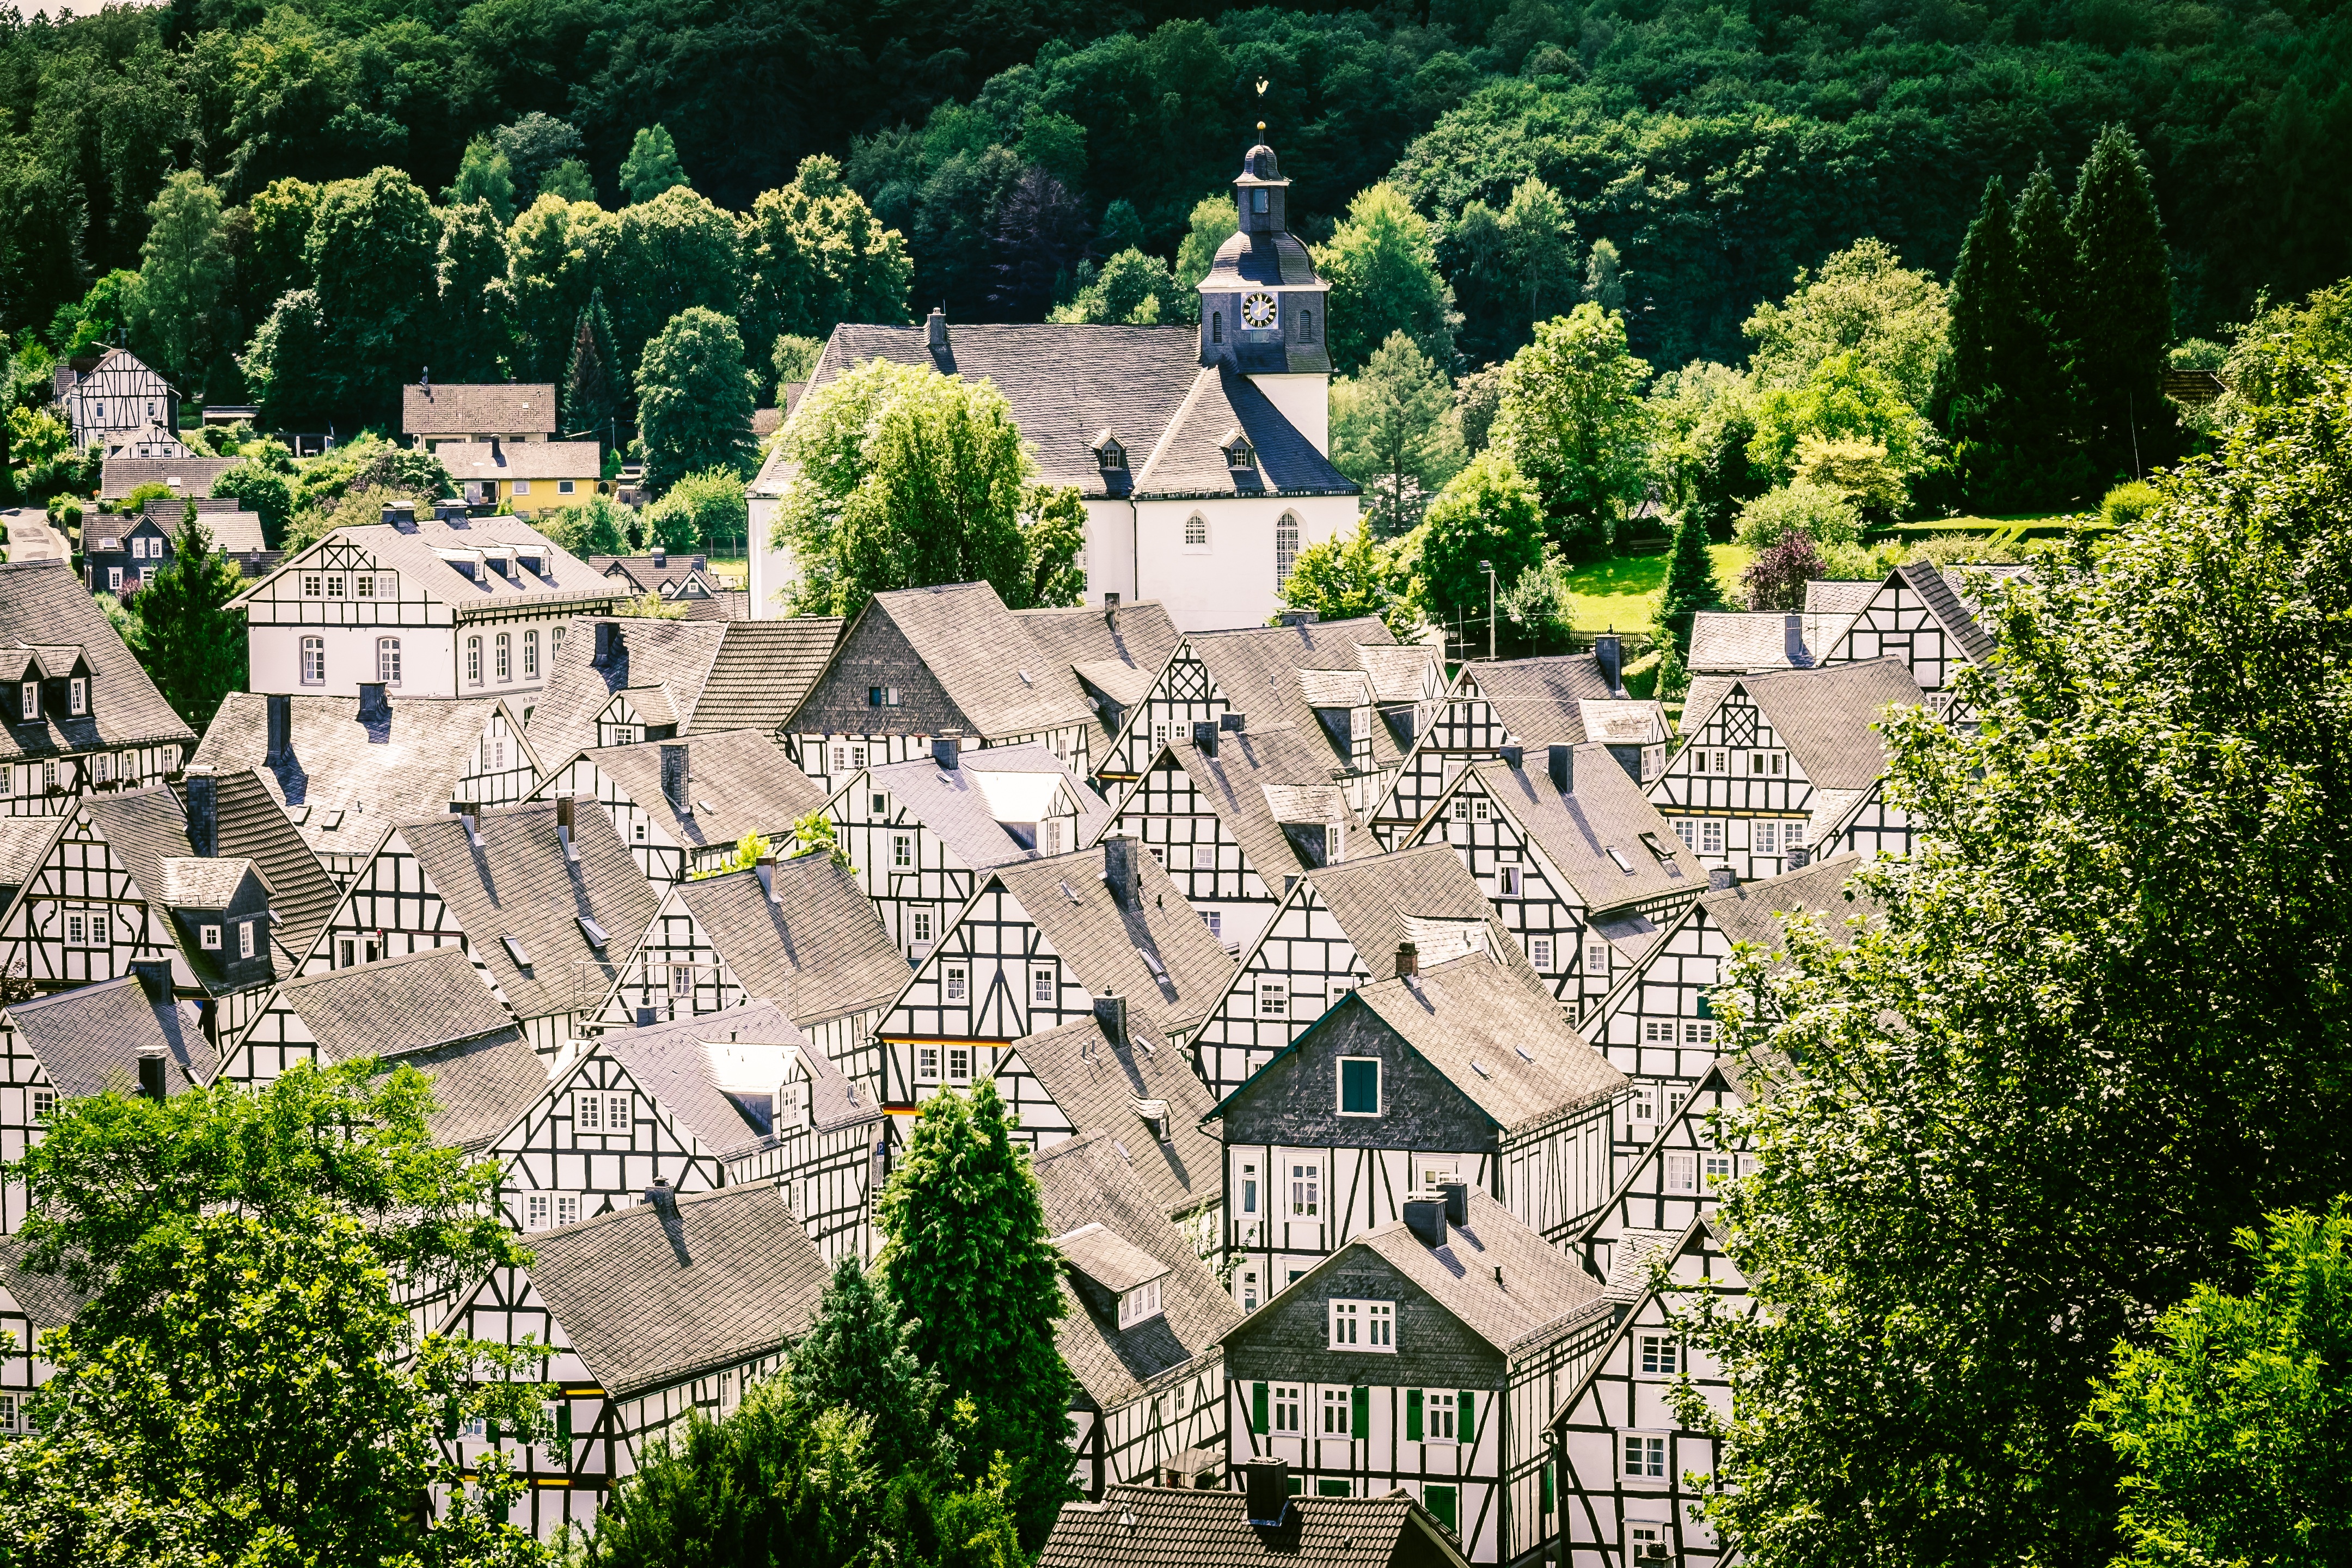
tree, architecture, mansion, house, town, chateau, village, suburb, garden, places of interest, old town, homes, estate, neighbourhood, truss, bird's eye view, village centre, aerial photography, urban area, residential area, human settlement, freudenberg